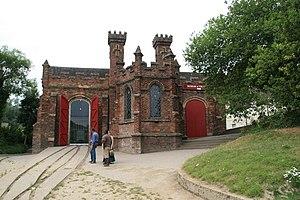
Cette liste des musées du Shropshire, Angleterre contient des musées qui sont définis dans ce contexte comme des institutions qui recueillent et soignent des objets d'intérêt culturel, artistique, scientifique ou historique. leurs collections ou expositions connexes disponibles pour la consultation publique. Sont également inclus les galeries d'art à but non lucratif et les galeries d'art universitaires. Les musées virtuels ne sont pas inclus.